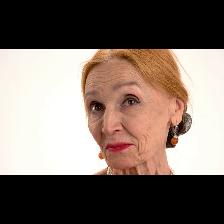
Label: Human